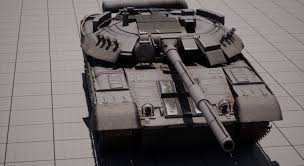
Label: T-80